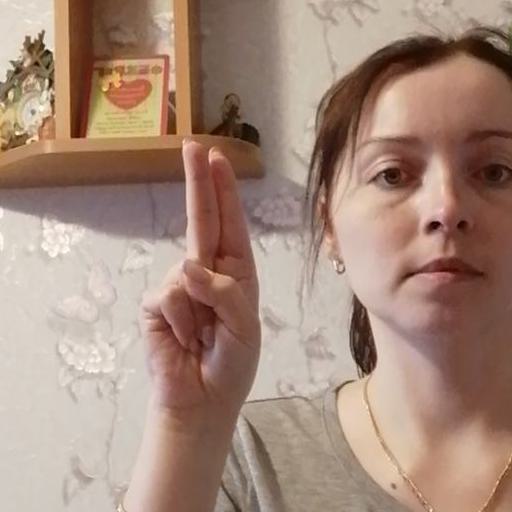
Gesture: two_up